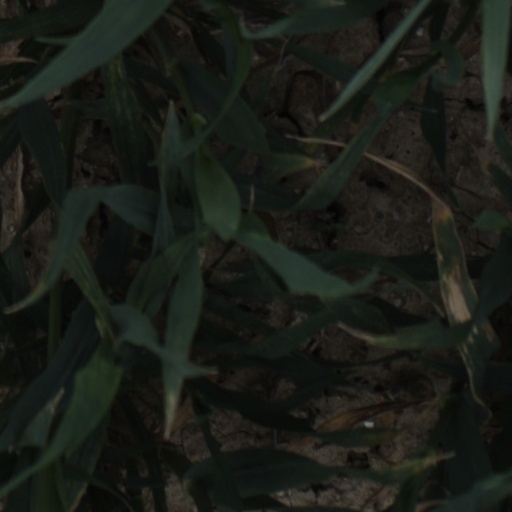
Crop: wheat